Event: Nepal Earthquake
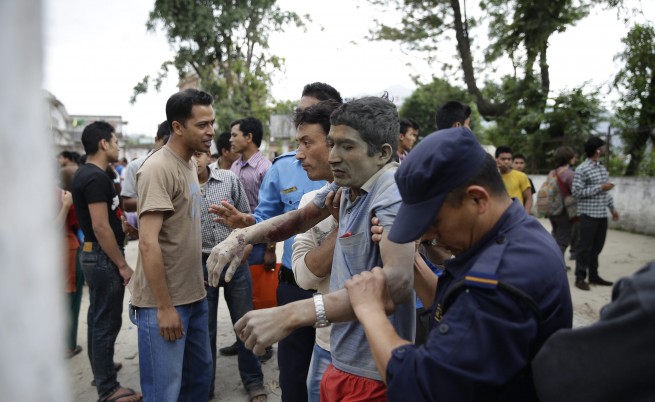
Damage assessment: no_damage